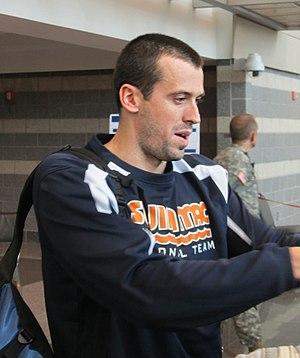
Davis Tarwater, né le 24 mars 1984 à Knoxville, est un nageur américain, spécialiste de papillon et de nage libre.